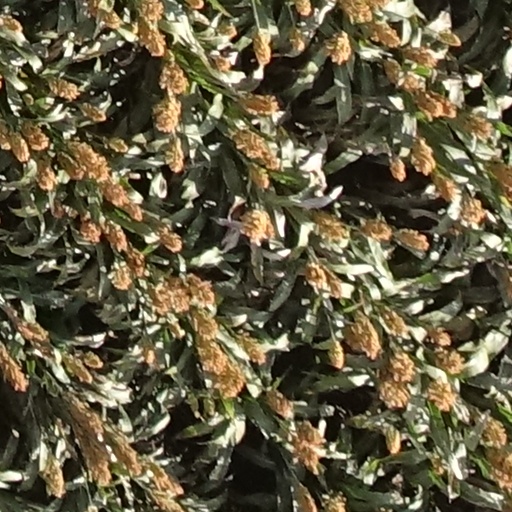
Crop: sorghum